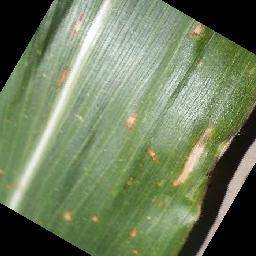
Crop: corn
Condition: (maize)_cercospora_spot_gray_spot